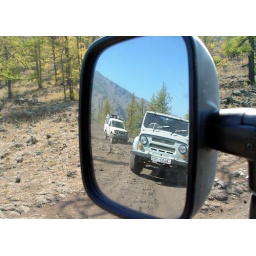
some of our cars in the rear mirror driving up a lava road